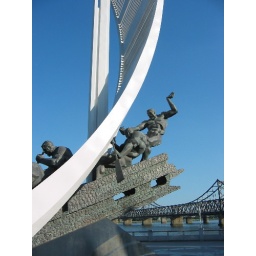
08.30.2004 :: dandong :: on the north korean border :: in the background, the sino-korean friendship bridge on the yalu river